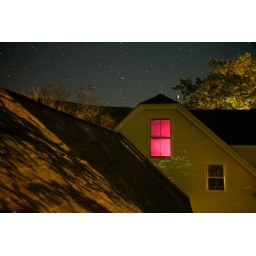
She came in through the bathroom window